Electronic drum

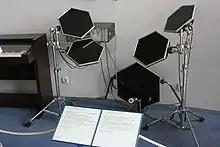
Early Simmons SDS 5 Electronic Drums, ca. 1983

Electronic drums are an electronic musical instrument that replicates the sound and appearance of a drum kit or other percussion instruments. Electronic drums consist of an electronic sound module which produces the synthesized or sampled percussion sounds and a set of "pads", usually constructed in a shape to resemble drums and cymbals, which are equipped with electronic sensors to send an electronic signal to the sound module which outputs a sound. Like acoustic drums, the pads are struck by drum sticks and they are played in a similar manner to an acoustic drum kit, albeit with some differences in the drumming experience.